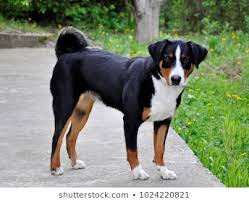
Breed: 234-n000091-Appenzeller